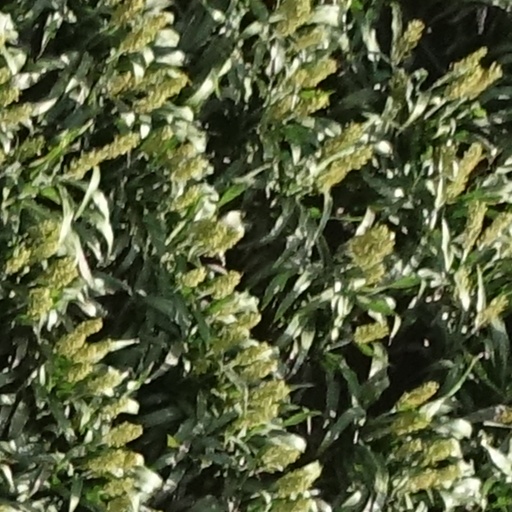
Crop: sorghum